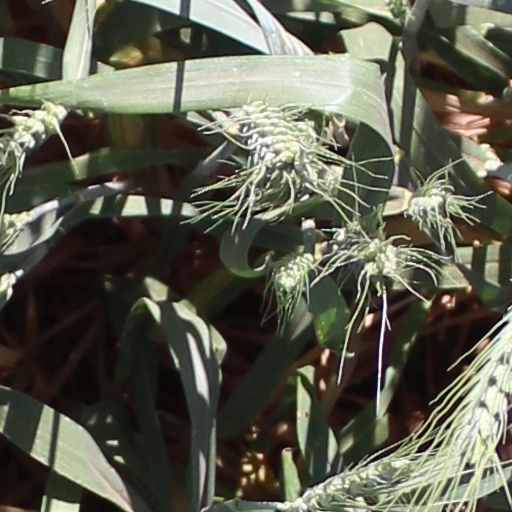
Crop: wheat